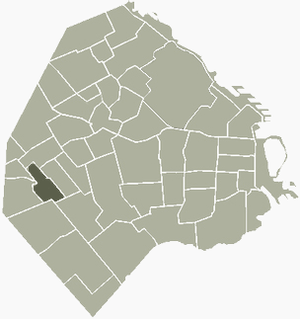
Villa Luro est un quartier de la ville de Buenos Aires, capitale de l'Argentine.